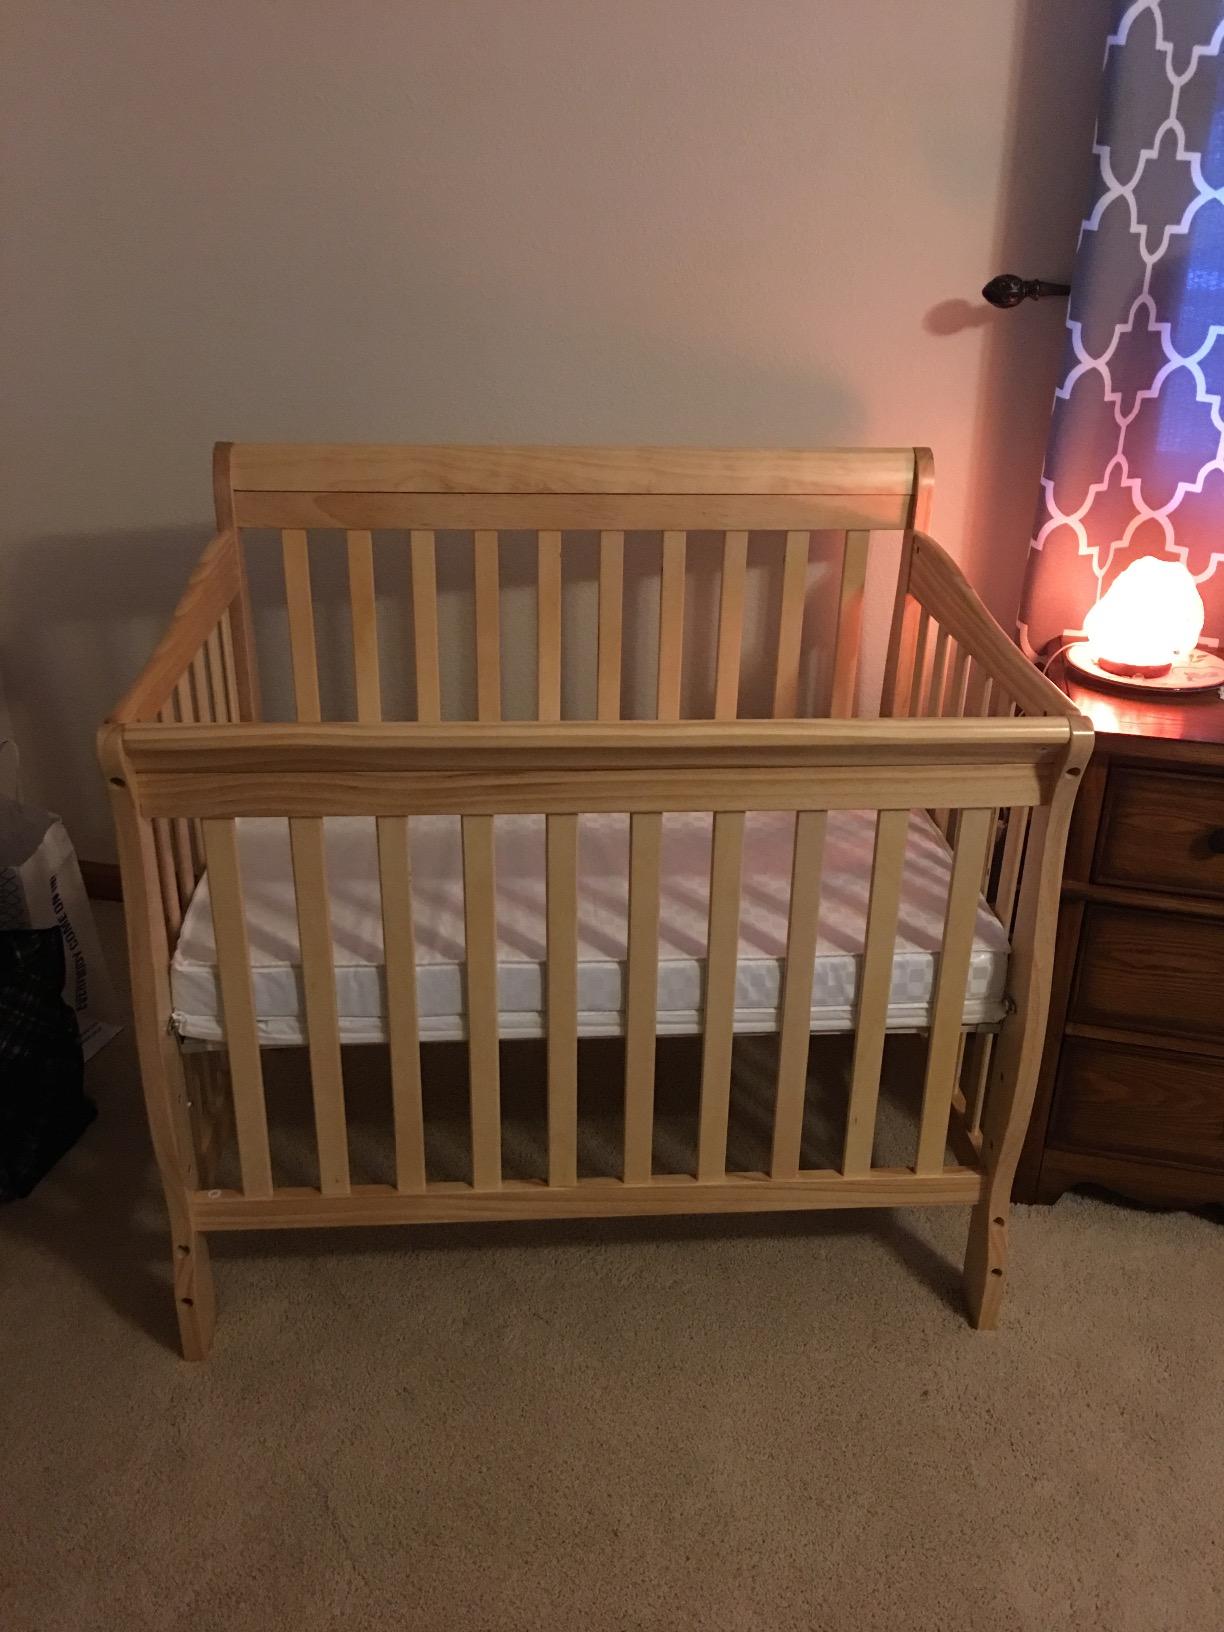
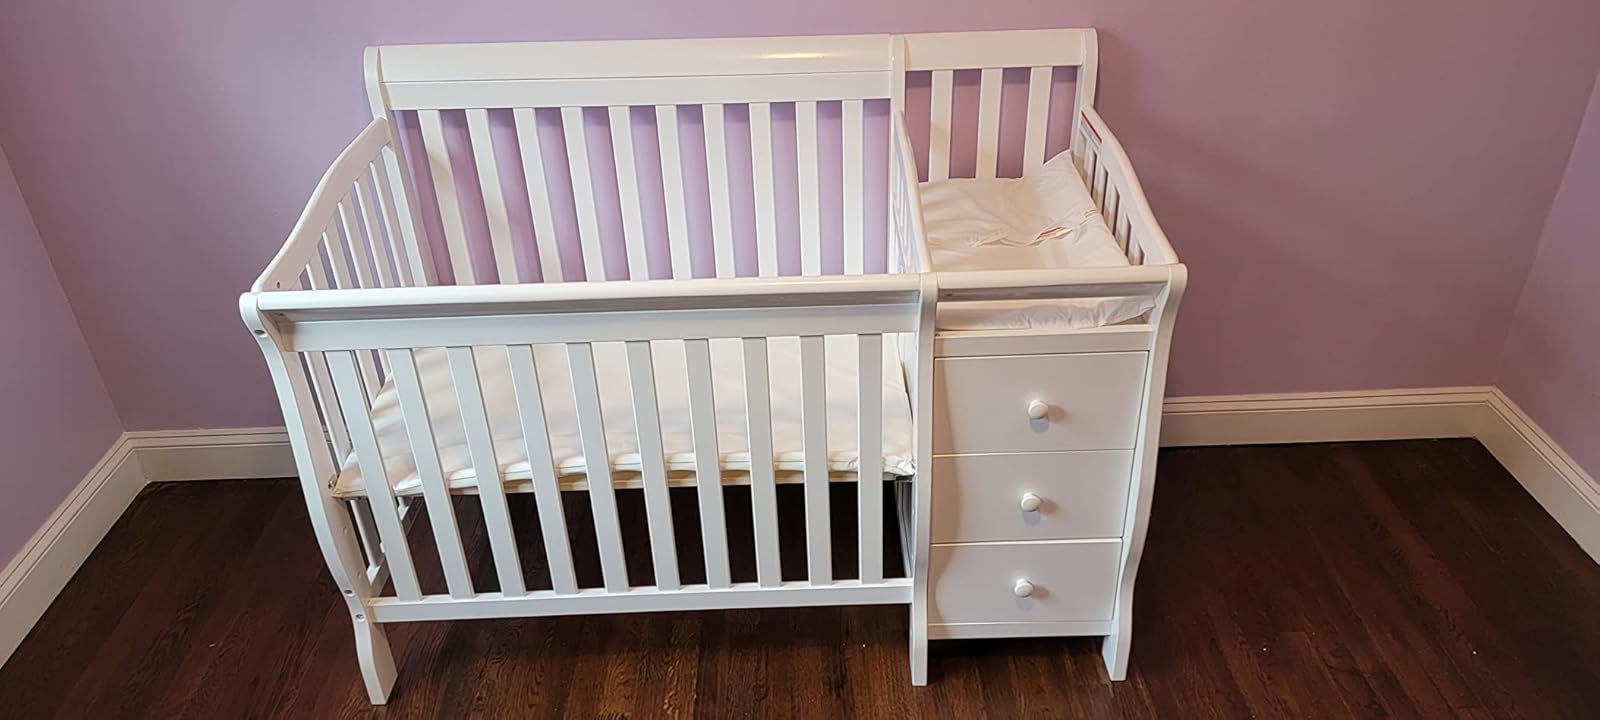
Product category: products_crib
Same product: no